Answer in natural language. Considering the relative positions, is black wooden spindleback chair (marked A) to the left or right of black rectangular stone countertop? Choose between the following options: right or left
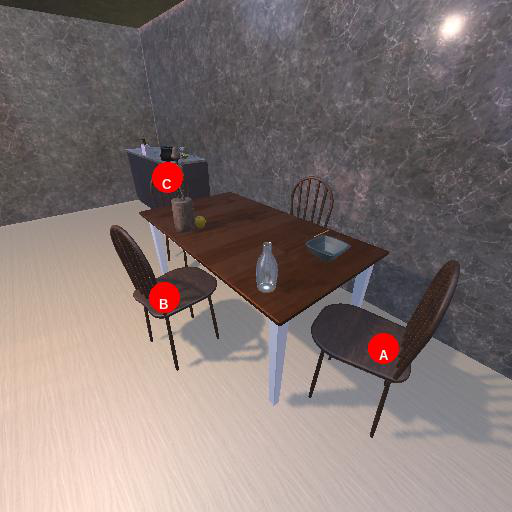
<answer>right</answer>